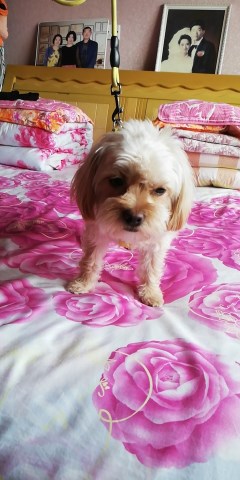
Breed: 3336-n000121-chinese_rural_dog